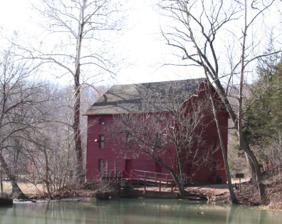
Building: Alley Spring Roller Mill
Country: United States of America
Year built: 1893
United States historic place Alley Spring Roller Mill U.S. National Register of Historic Places Alley Spring Roller Mill Show map of Missouri Show map of the United States Location W of Eminence off MO 106, near Eminence, Missouri Coordinates 37°9′15″N 91°26′31″W / 37.15417°N 91.44194°W / 37.15417; -91.44194 Area 2 acres (0.81 ha) Built 1893 ( 1893 ) Built by McCaskill, George W. NRHP reference No. 81000336 Added to NRHP December 8, 1981 The Alley Spring Roller Mill , also known as Red Mill , is a historic grist mill located in the Ozark National Scenic Riverways near Eminence , Shannon County, Missouri .  It was built in 1893, and is a 2 1/2-story, rectangular frame building on a limestone block foundation.  It measures 32 feet by 42 feet and houses four steel rollers and a single stone burr. In 2017, the mill was featured in the U.S. Mint America the Beautiful Quarters series. The design is an image of Alley Mill that was created by Renata Gordon and sculpted by Ron Sanders. It was listed on the National Register of Historic Places in 1981. References